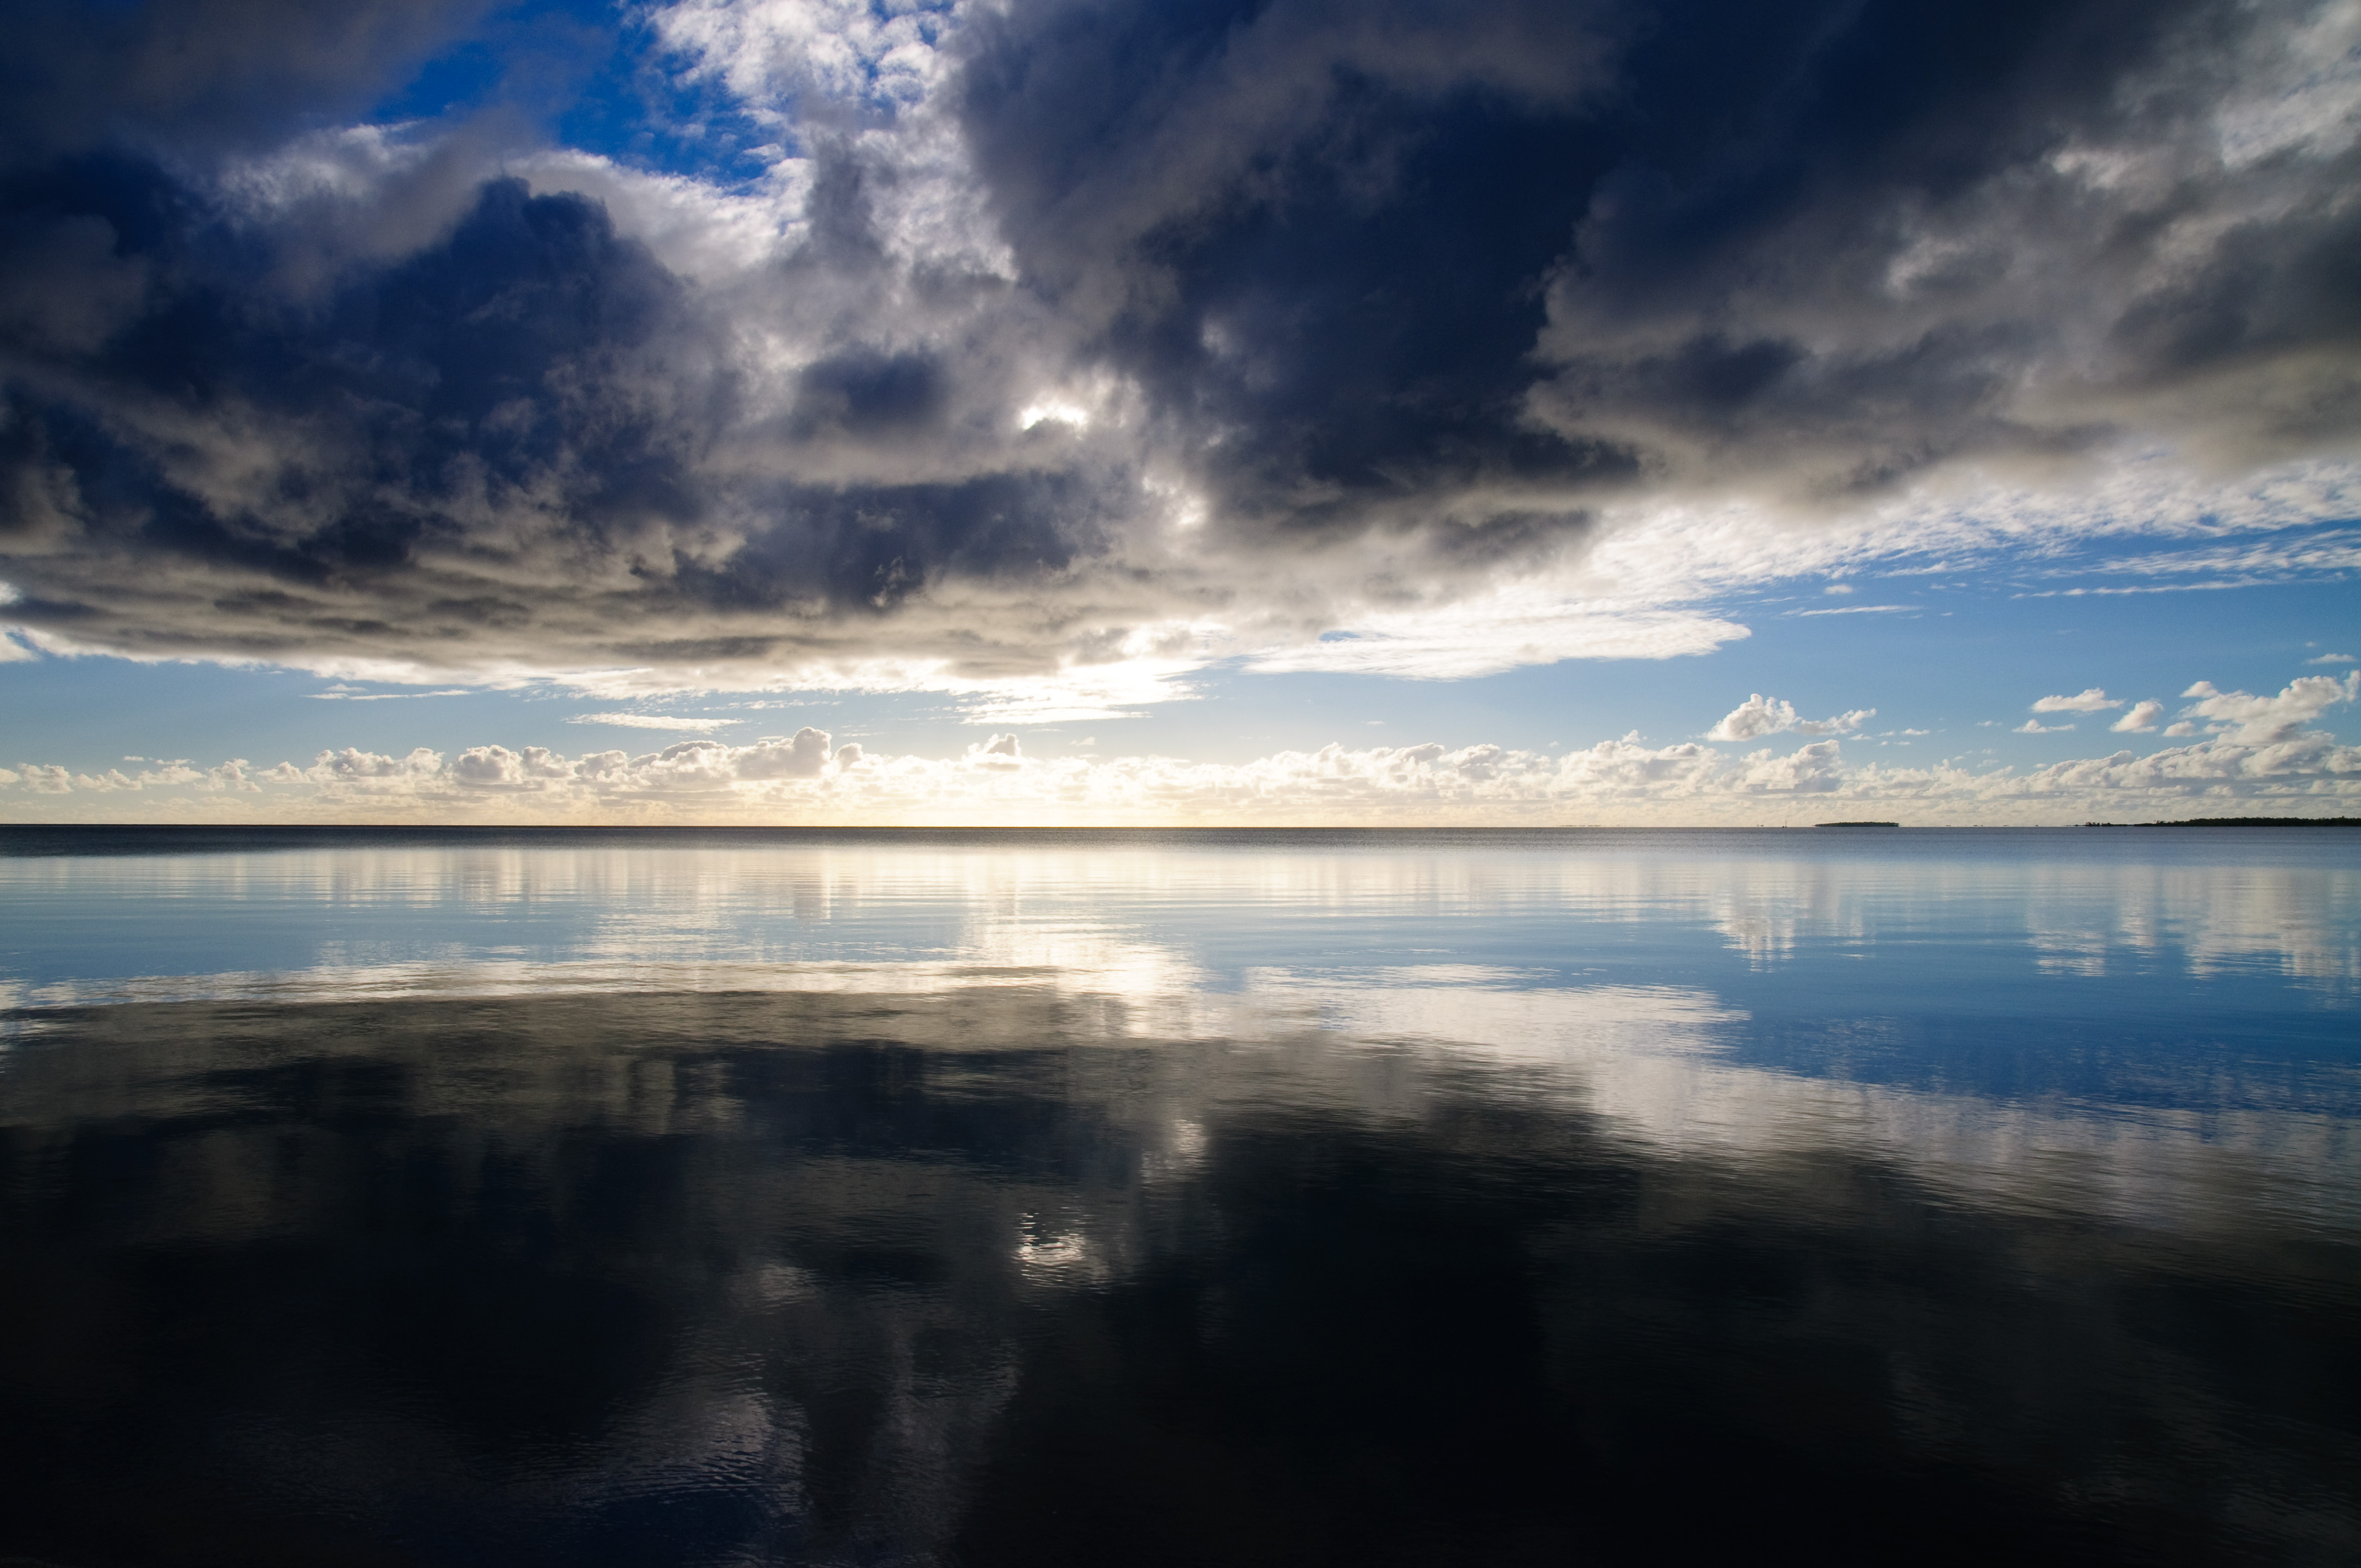
sea, coast, ocean, horizon, cloud, sky, sun, sunrise, sunset, sunlight, morning, shore, wave, lake, dawn, atmosphere, dusk, evening, reflection, nikon, body of water, d300, polinesia, fakarava, meteorological phenomenon, atmospheric phenomenon